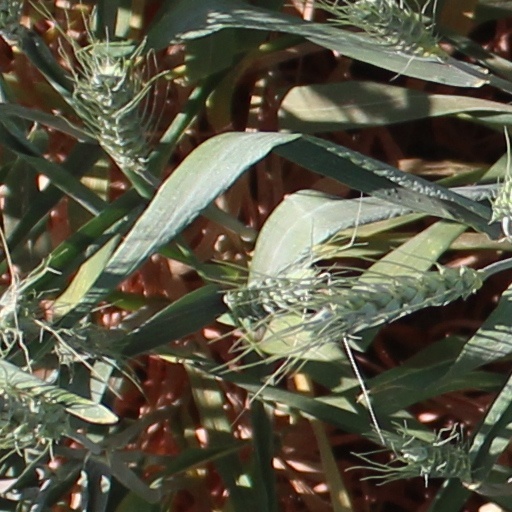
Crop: wheat